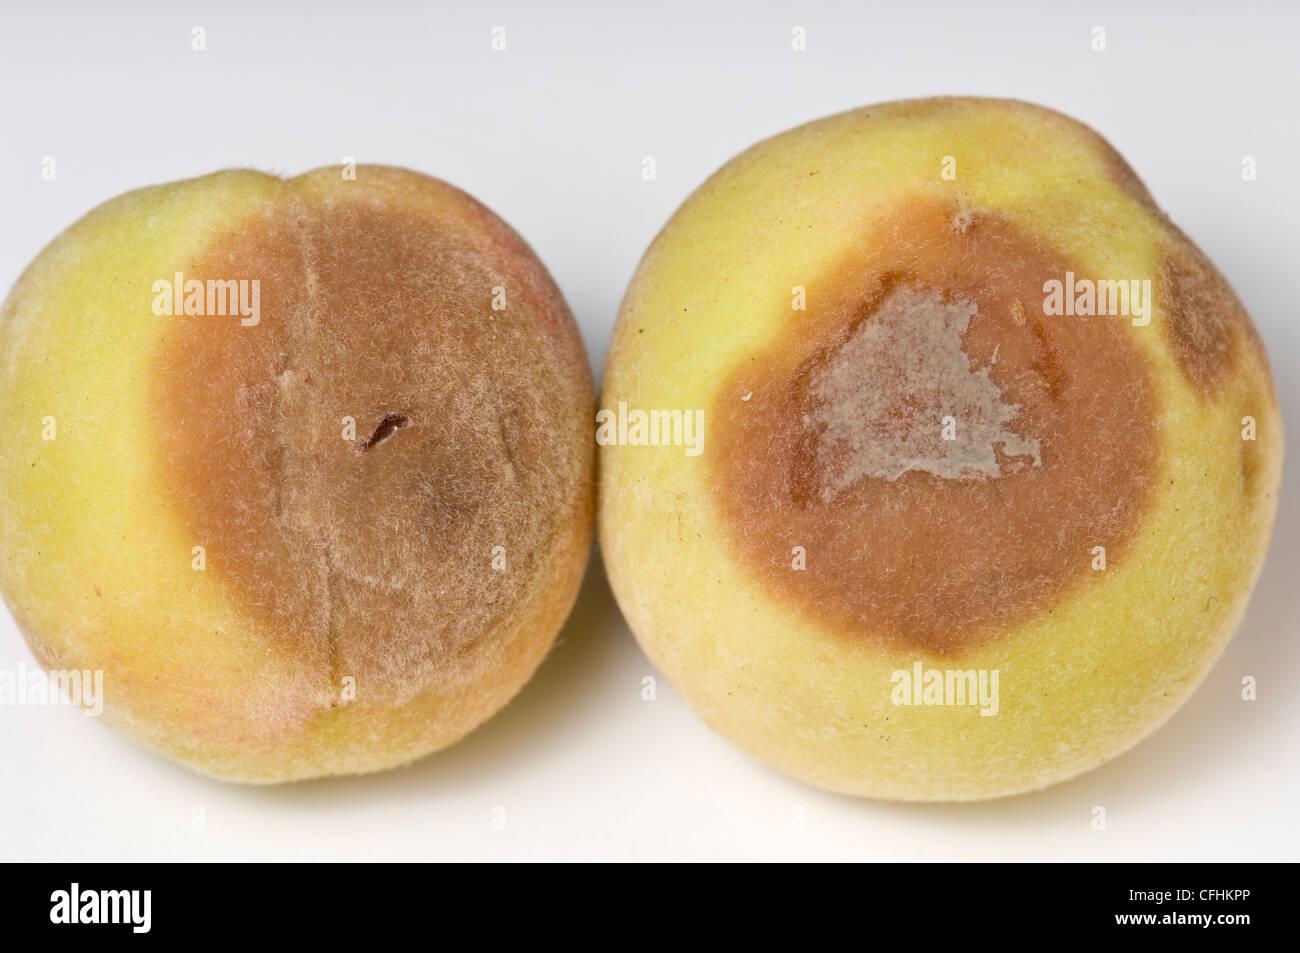
Plant: Peach
Disease: peach brown rot